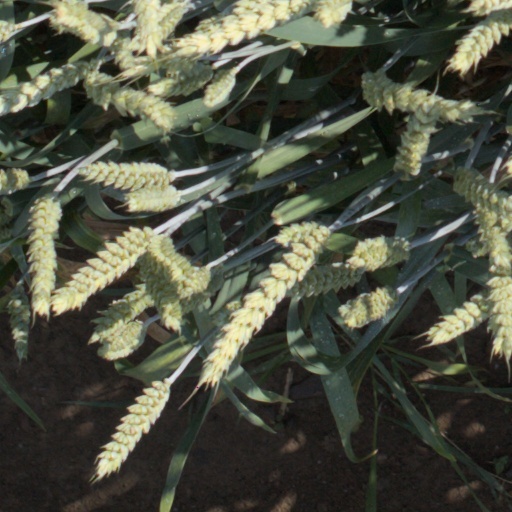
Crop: wheat